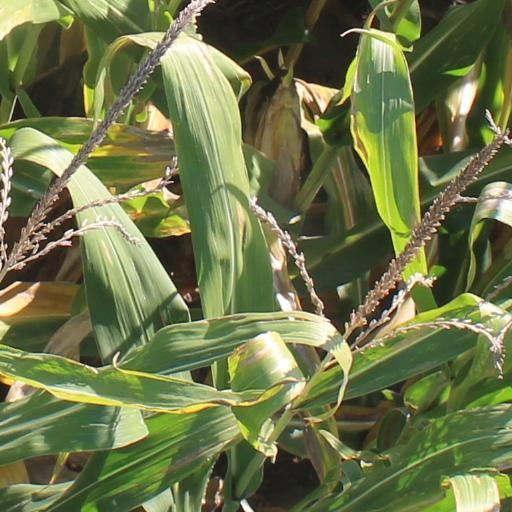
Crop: maize; corn